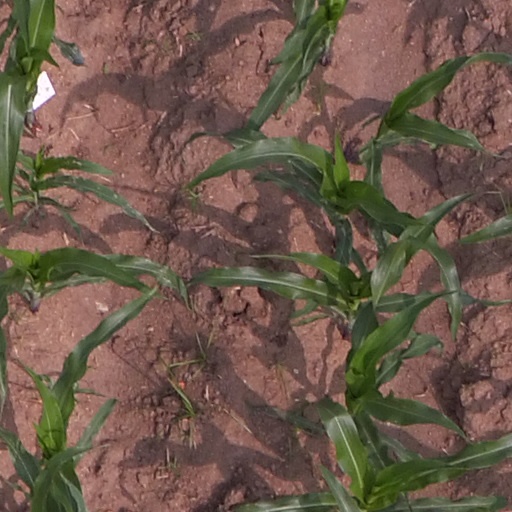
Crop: maize; corn